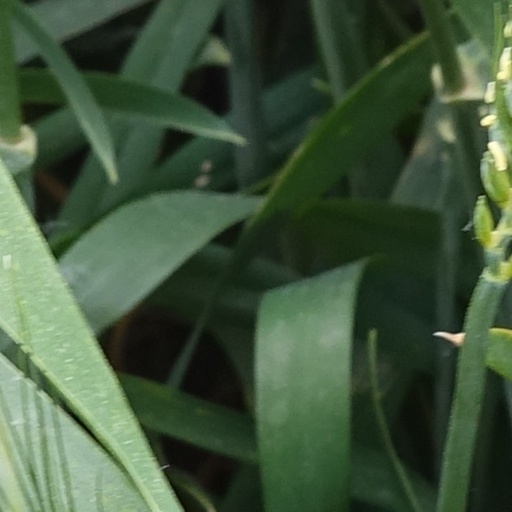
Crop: wheat